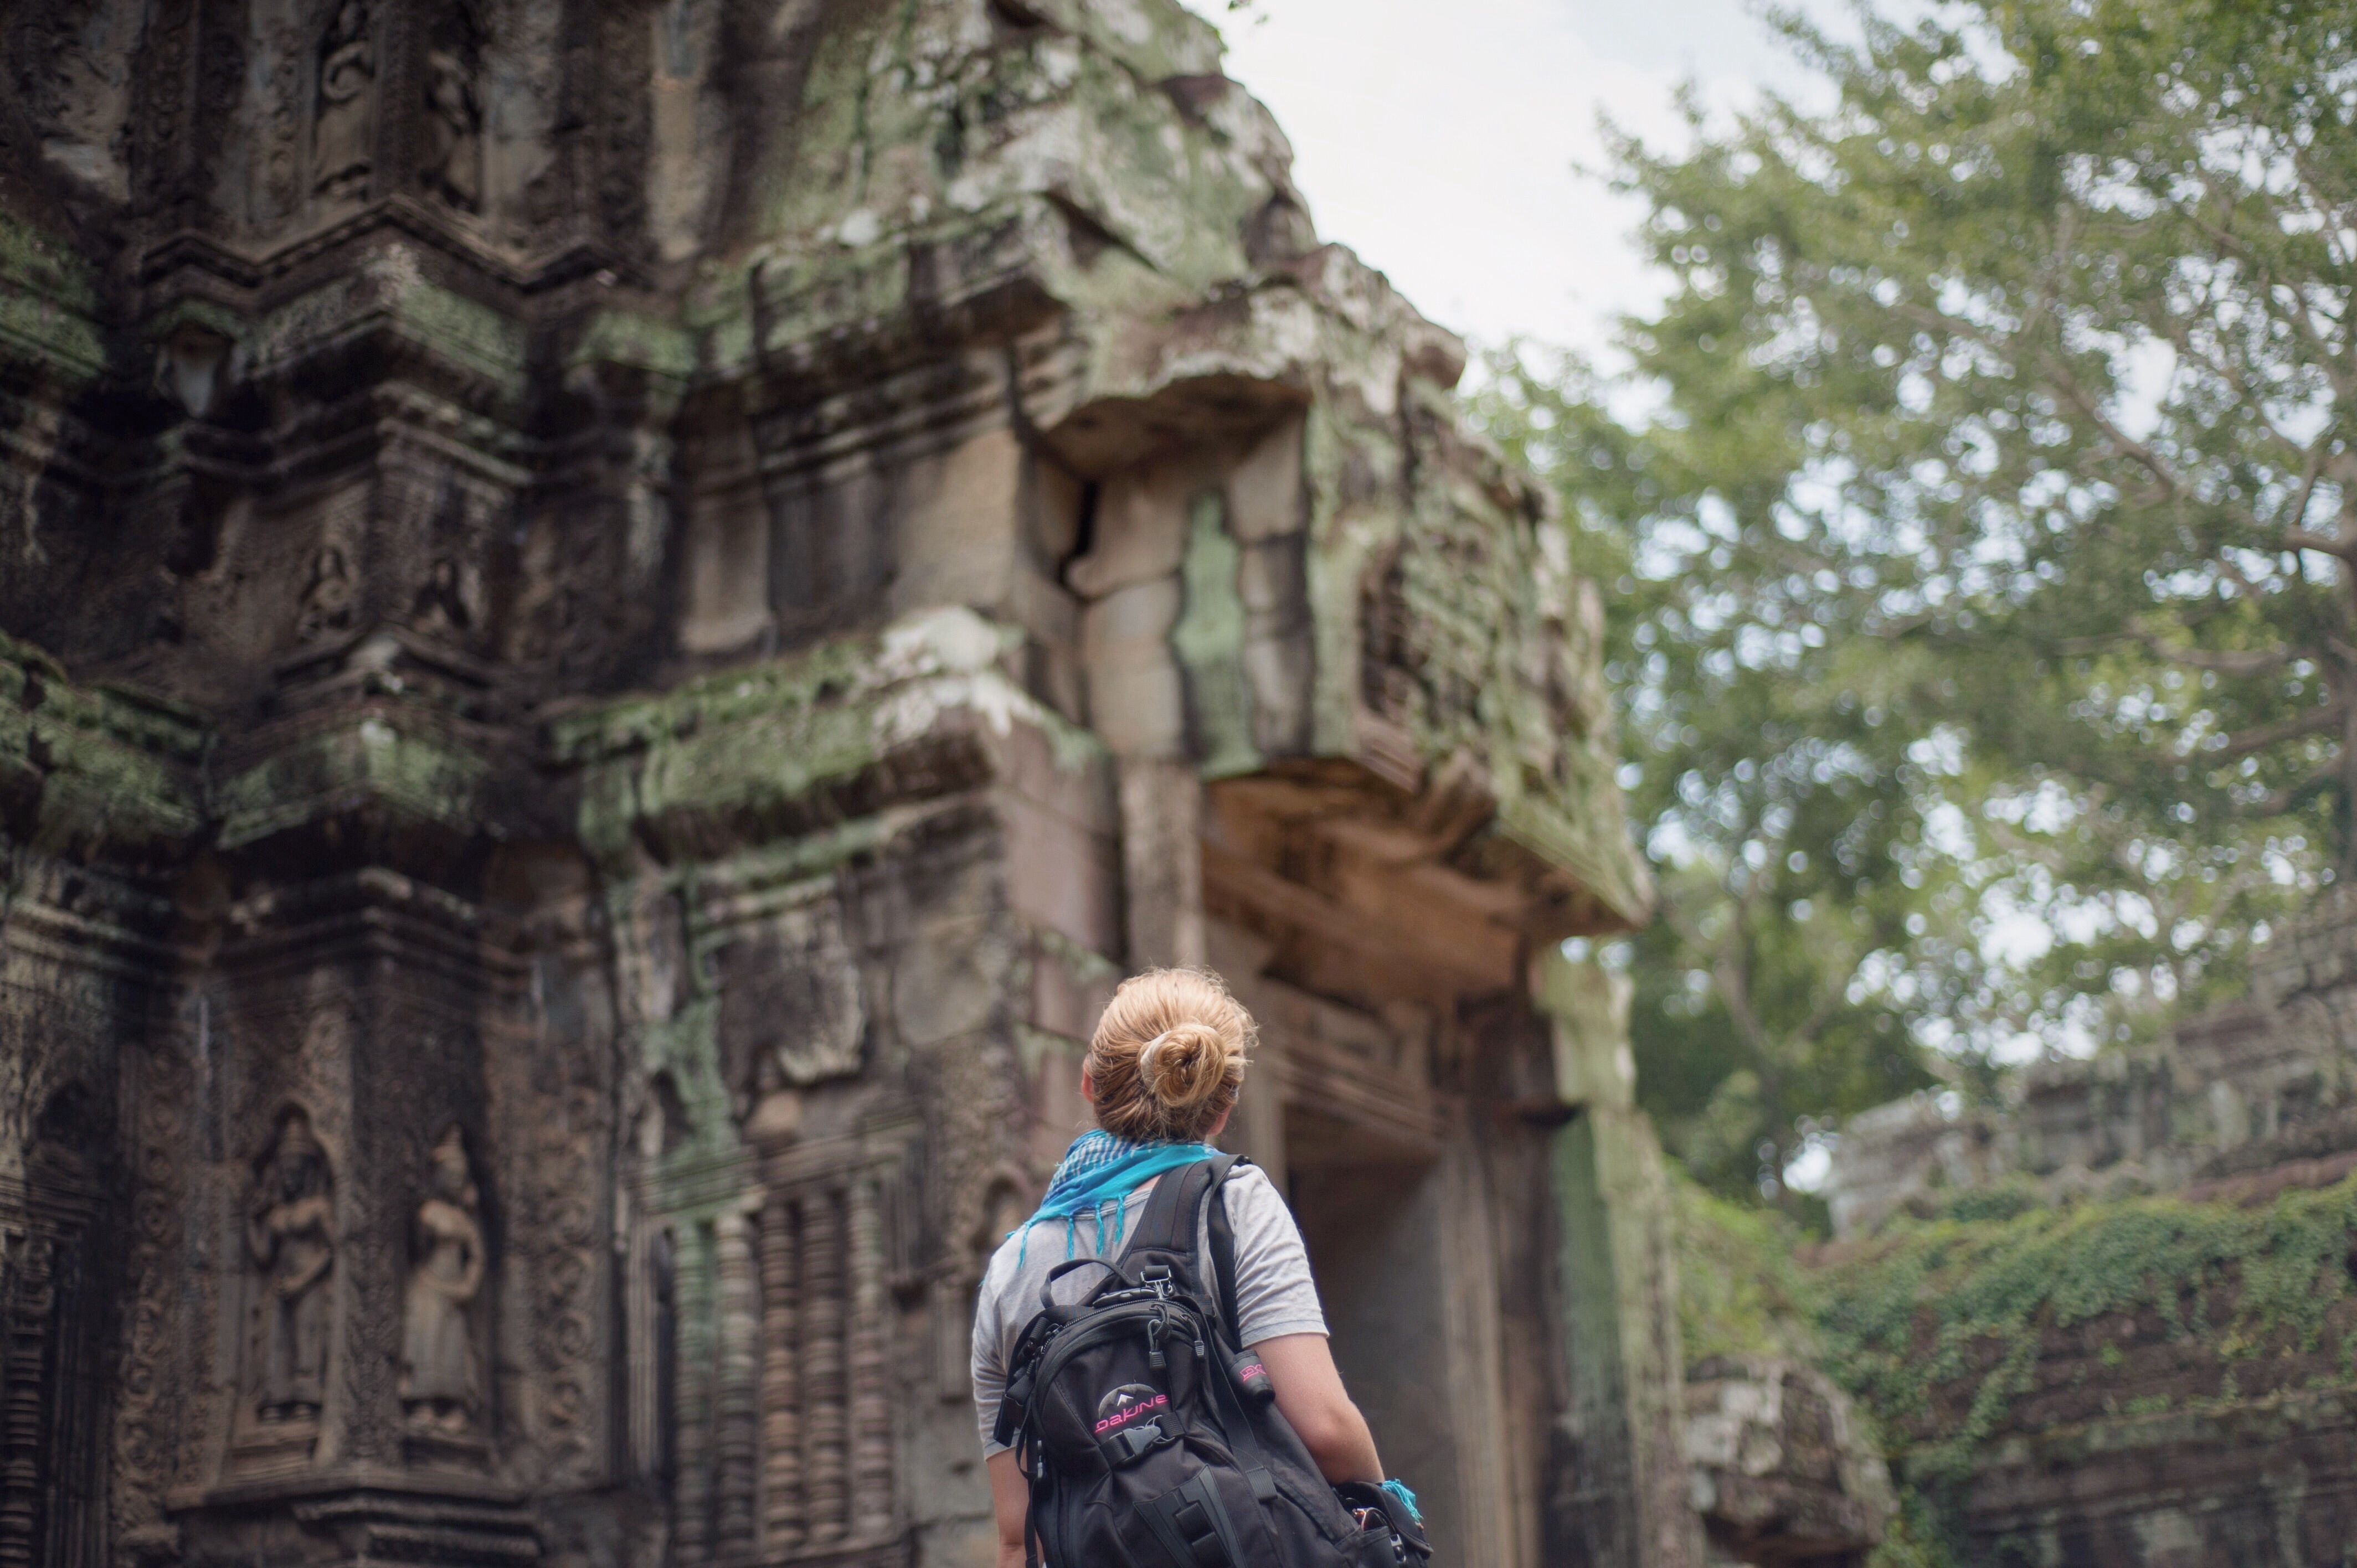
tourism, tours, temple, ancient history, statue, place of worship, ruins, monument